Forchtenberg

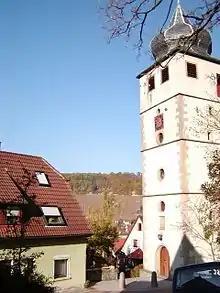
The new church in Forchtenberg

In 1981 the railway was dismantled. In the years that followed, the track was gravelled over. It is now a popular cycling route used by tourists of all ages in the summer months.